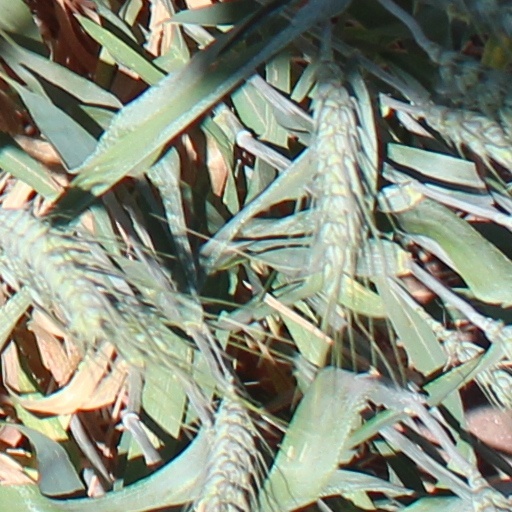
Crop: wheat